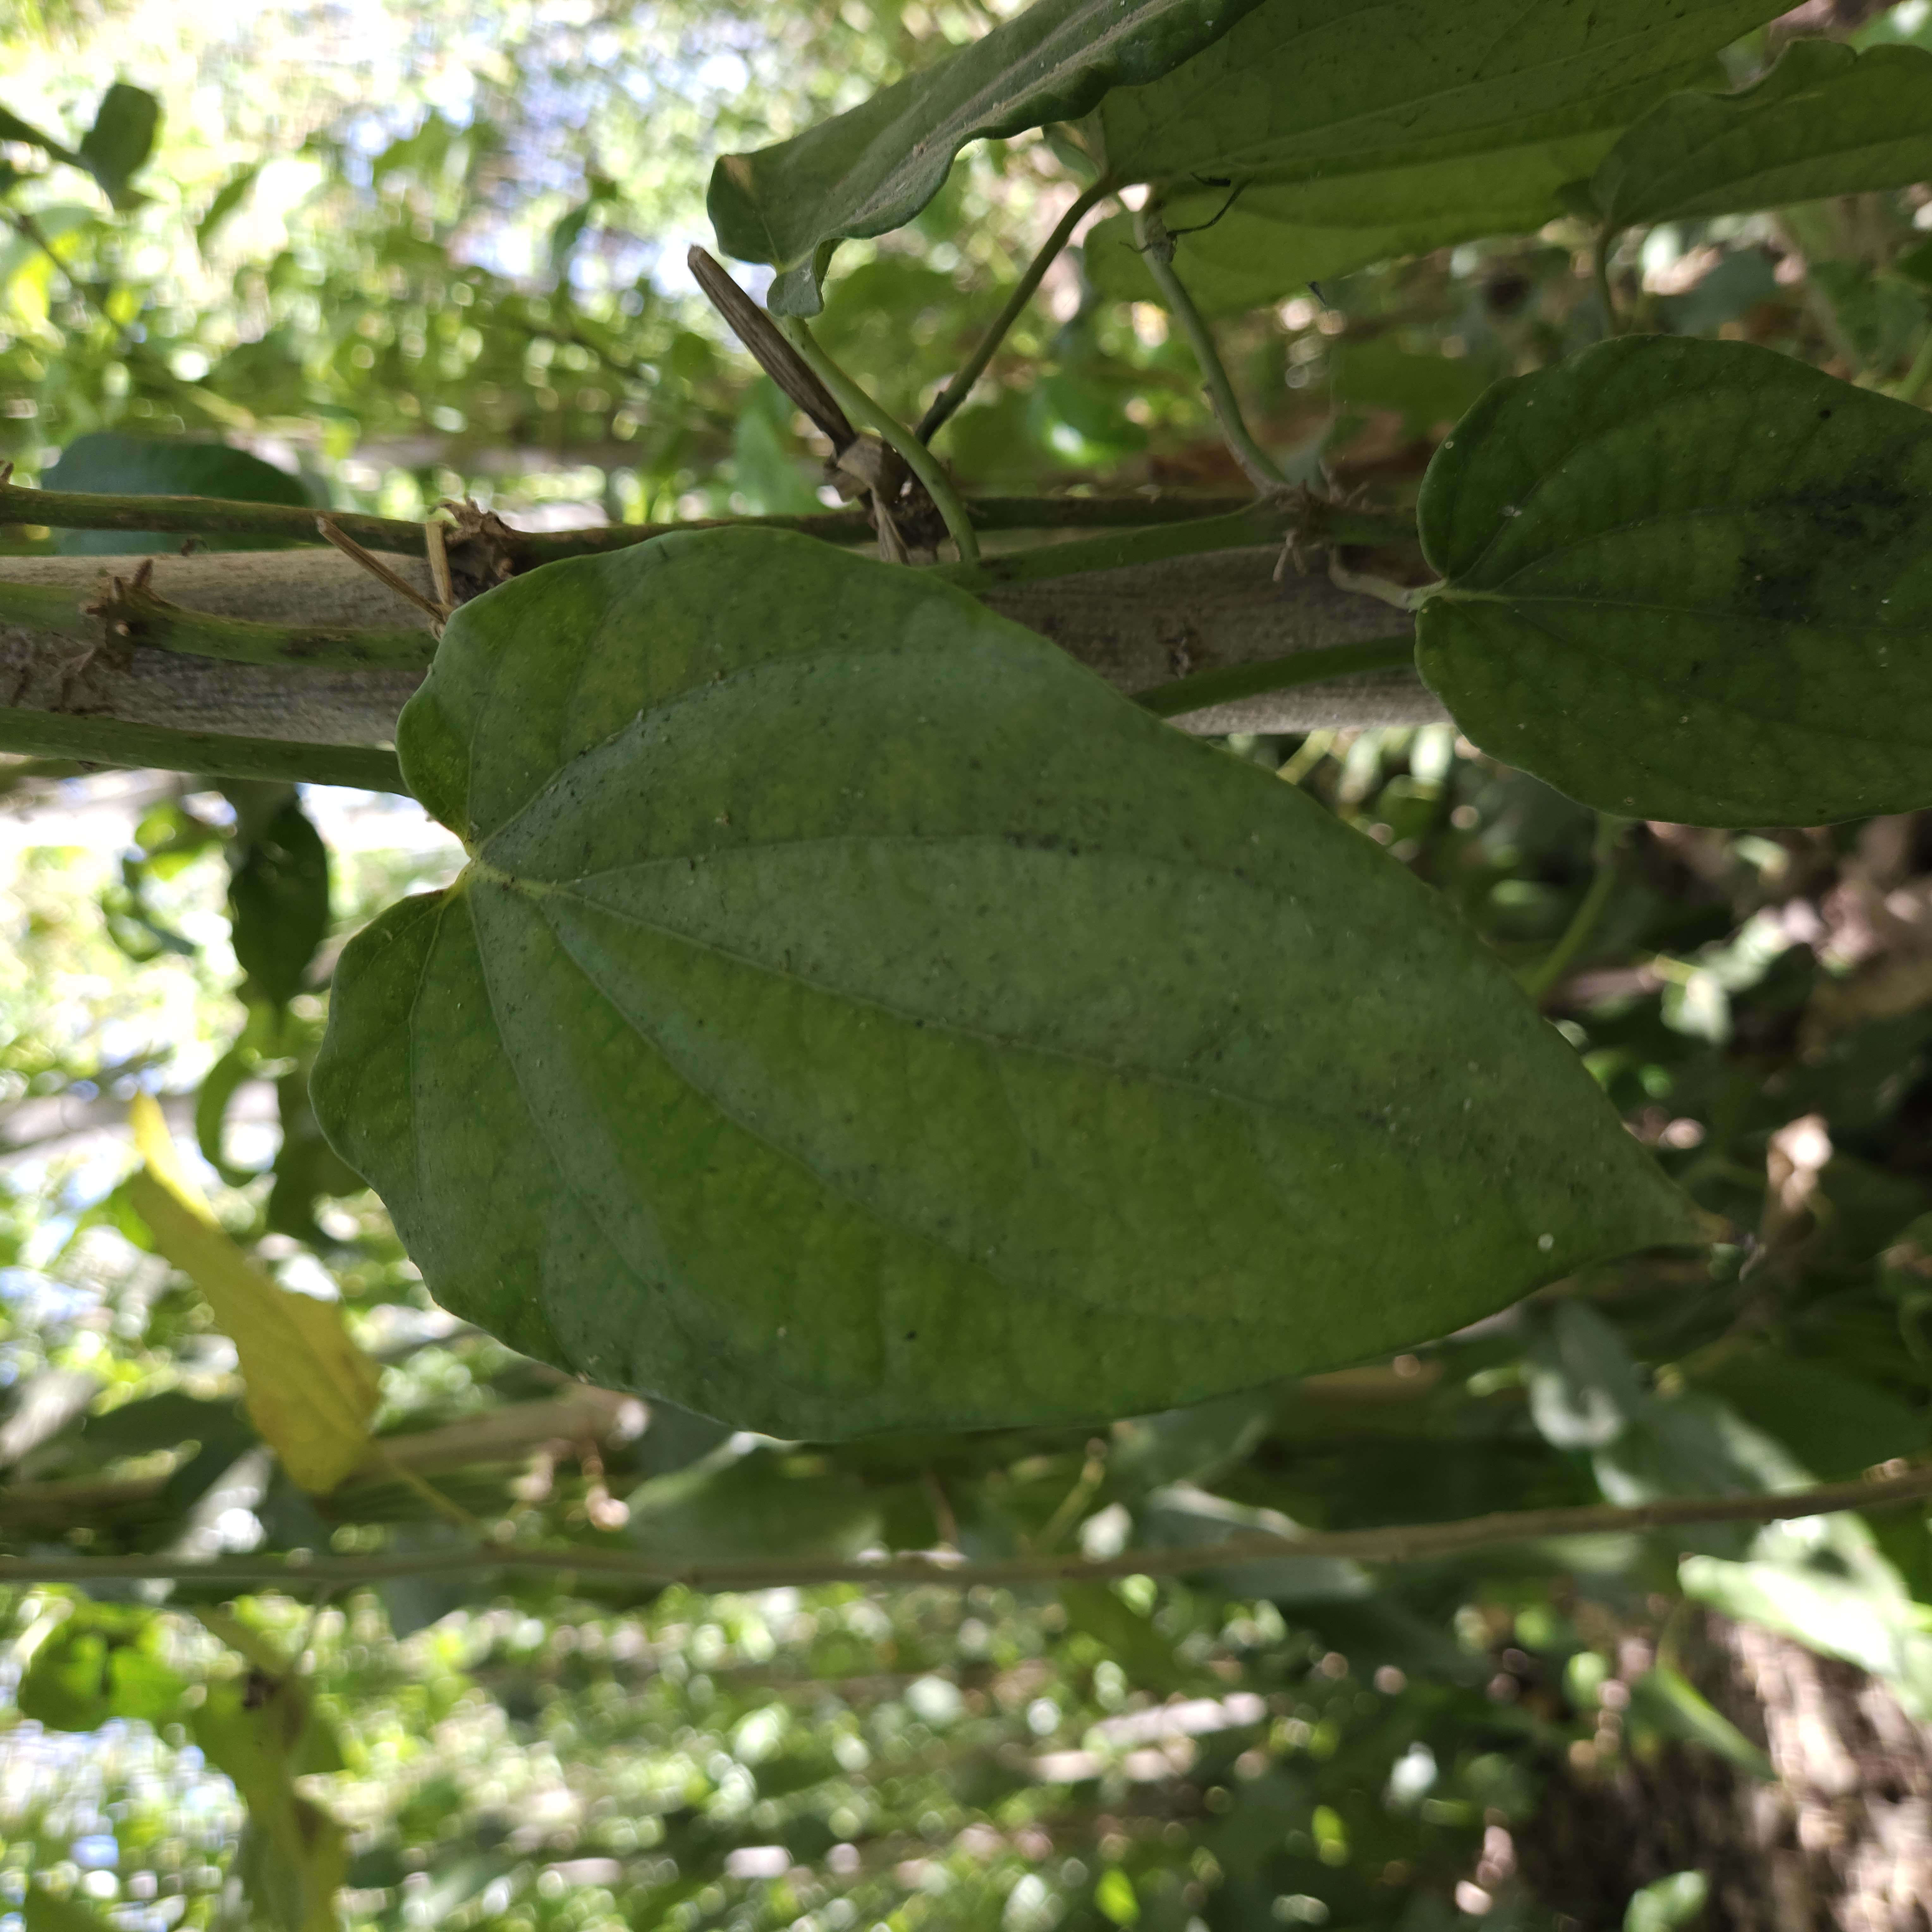
Label: Healthy